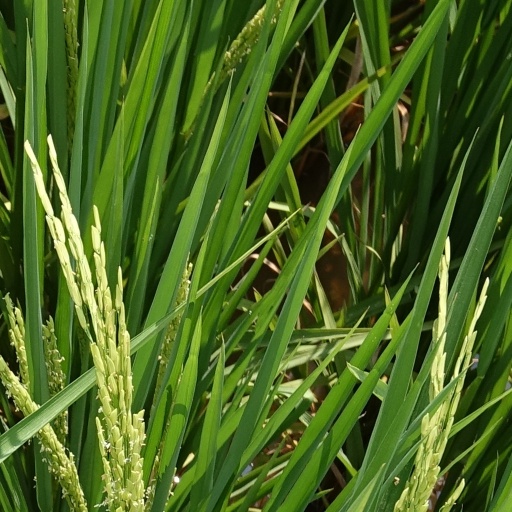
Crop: rice